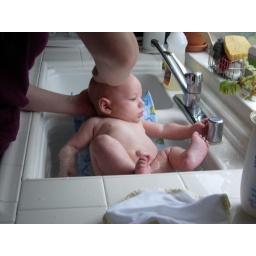
Willism's bath in the kitchen sink